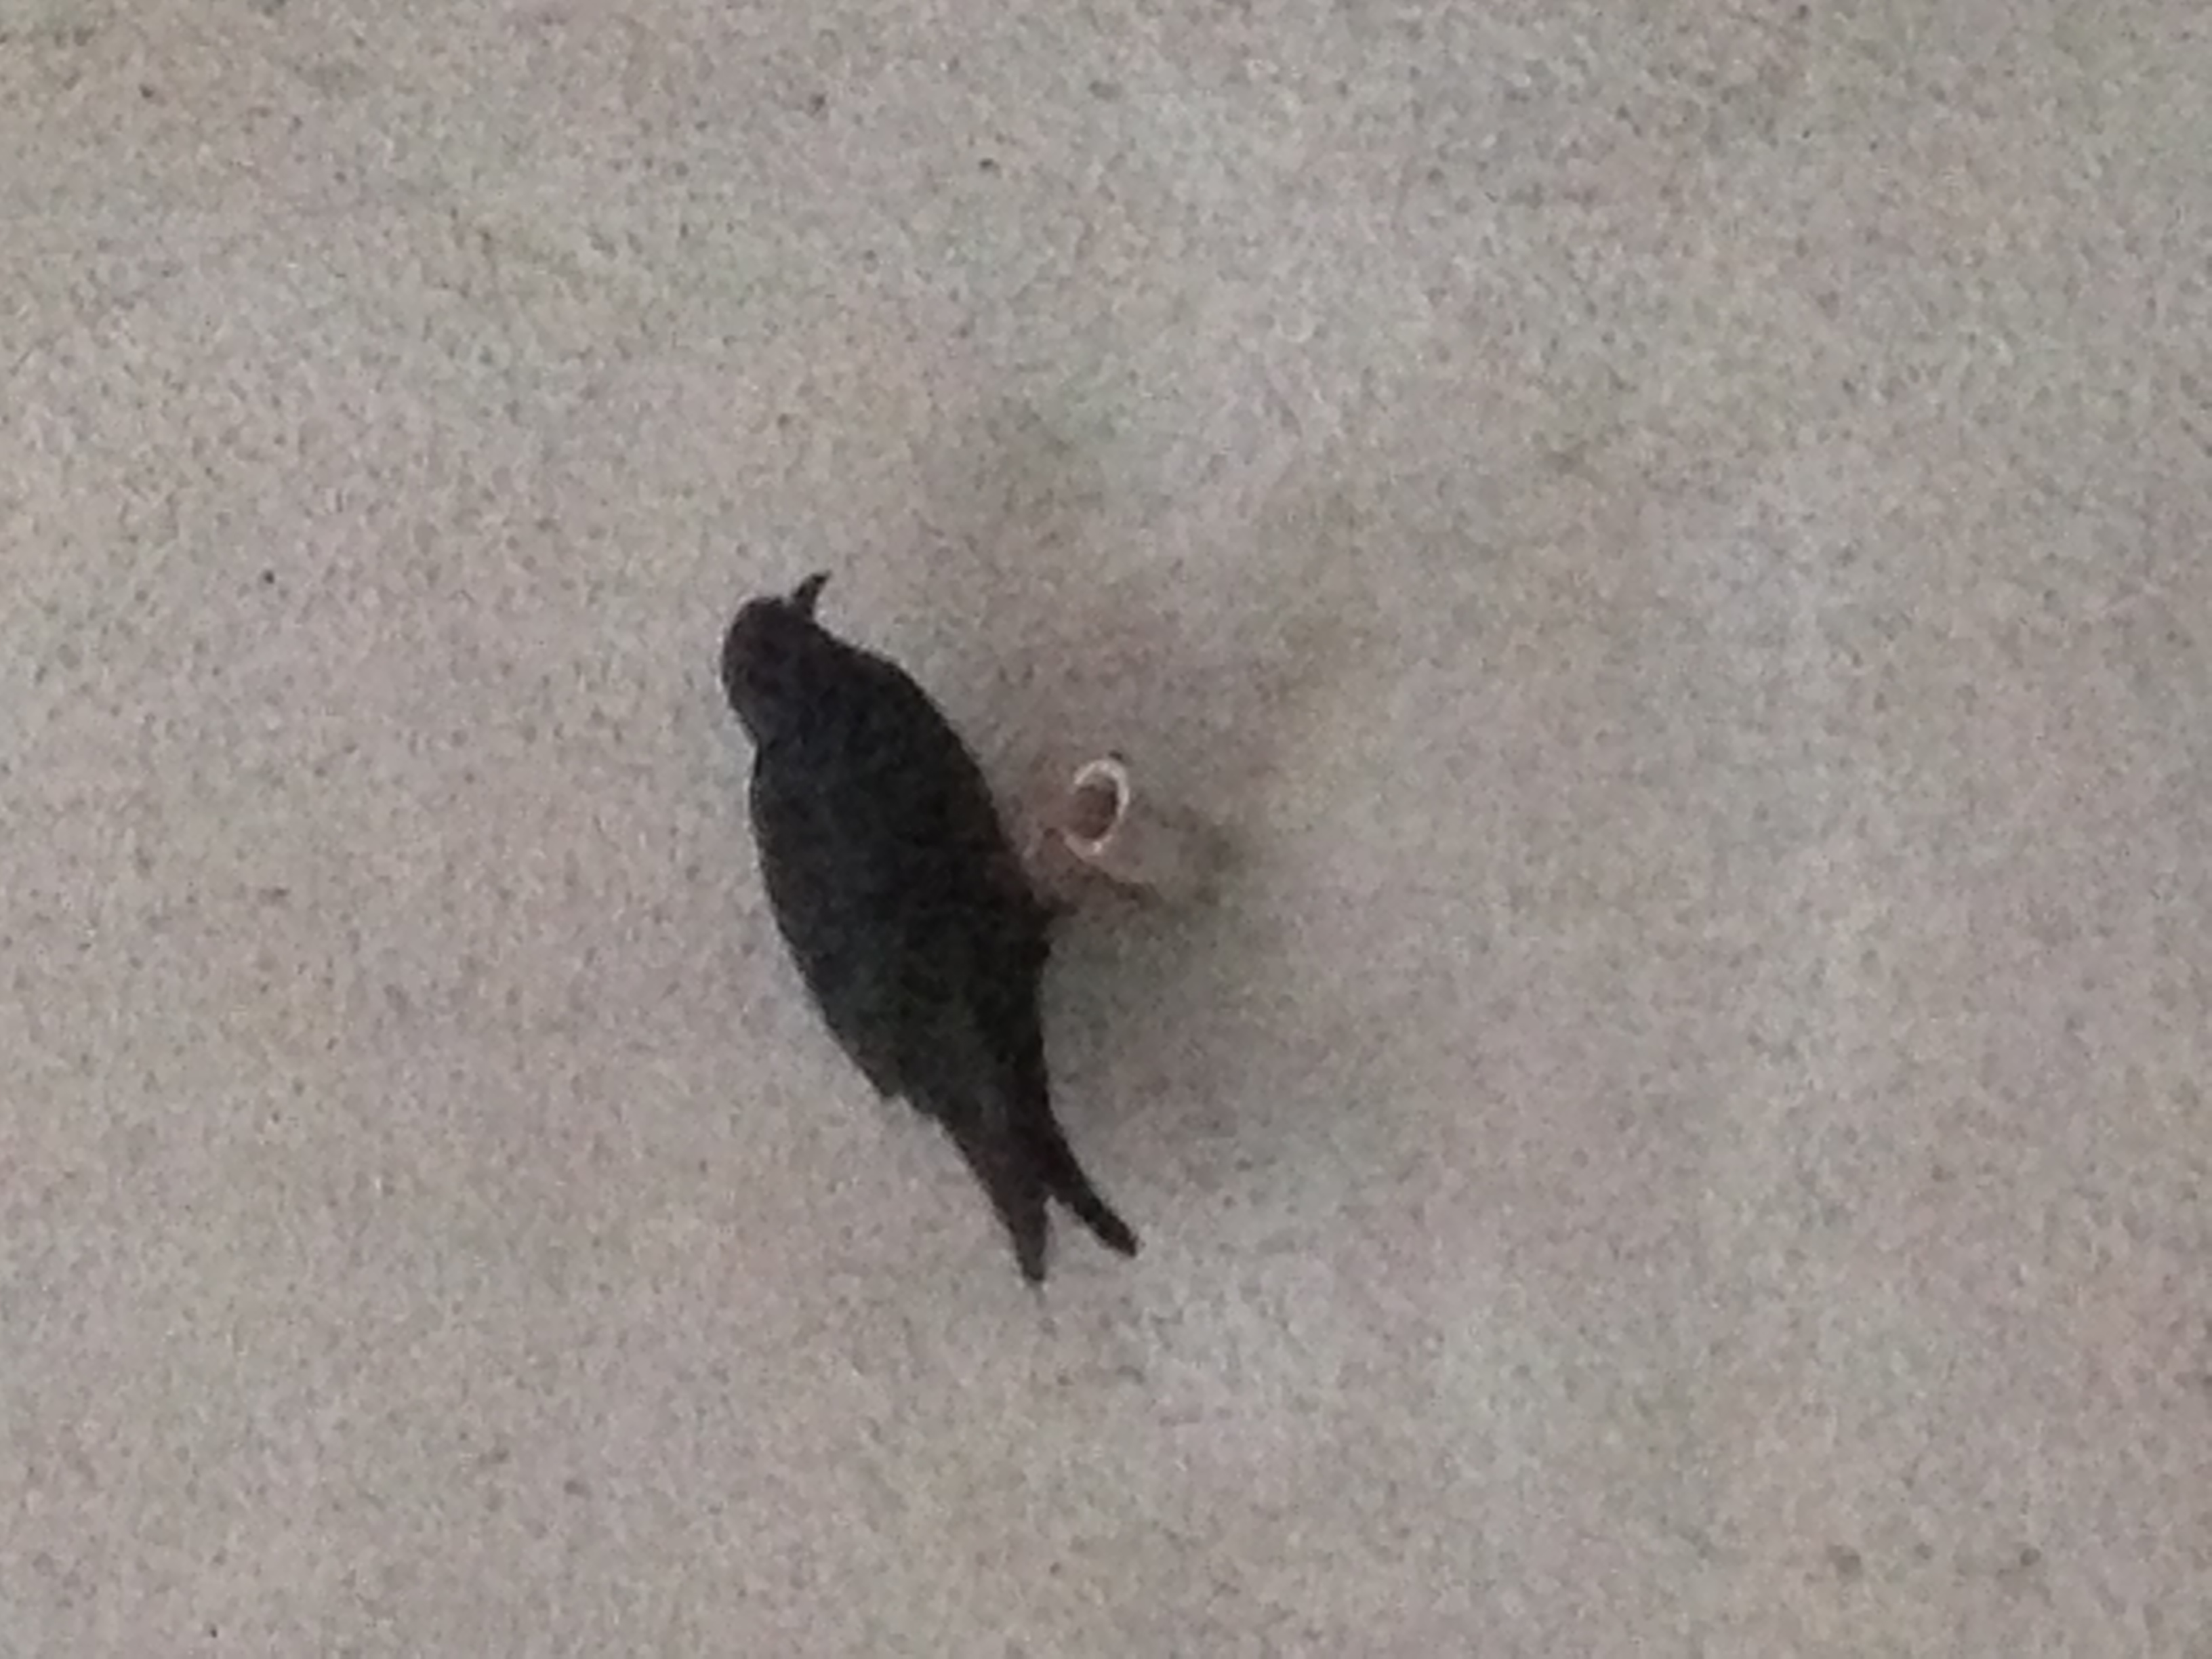
bird, turtle, organism, sea turtle, common snapping turtle, reptile, tail